Horn-shaped jade ring

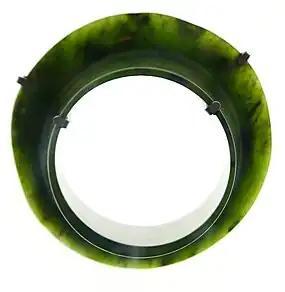
Horn-shaped jade ring (National Treasure) collected in National Museum of Prehistory, Taiwan.

A horn-shaped jade ring, also known as a trumpet-shaped jade ring (Chinese: 喇叭形玉環; pinyin: lǎ ba xíng yù huán) is a kind of prehistoric single-bulged bracelet found in Taiwan. It is carved and polished from one individual jade, with a section in "L" shape. One side of the bracelet extends externally, forming the shape of a trumpet. The arc of the extending part is extremely smooth. The marks of rotational cutting are not seen on the bracelet itself, and the largest periphery is not aligned... Many of such jade ornaments have been unearthed in late Neolithic archaeological sites, among which the Peinan Site has found 8 horn-shaped jade rings in total